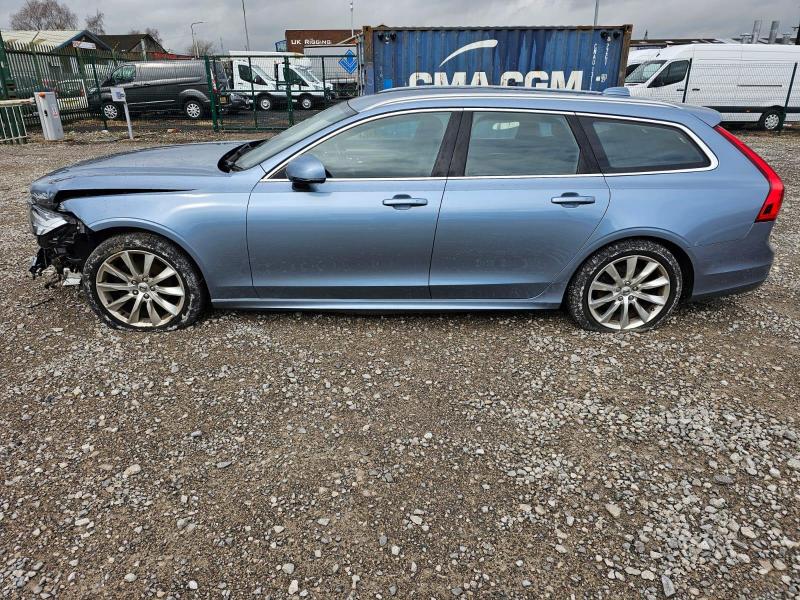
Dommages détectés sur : pare-choc avant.
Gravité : mineur